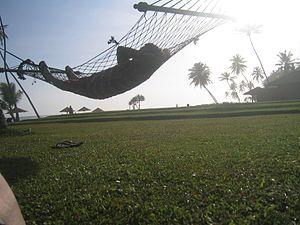
Une année sabbatique est :